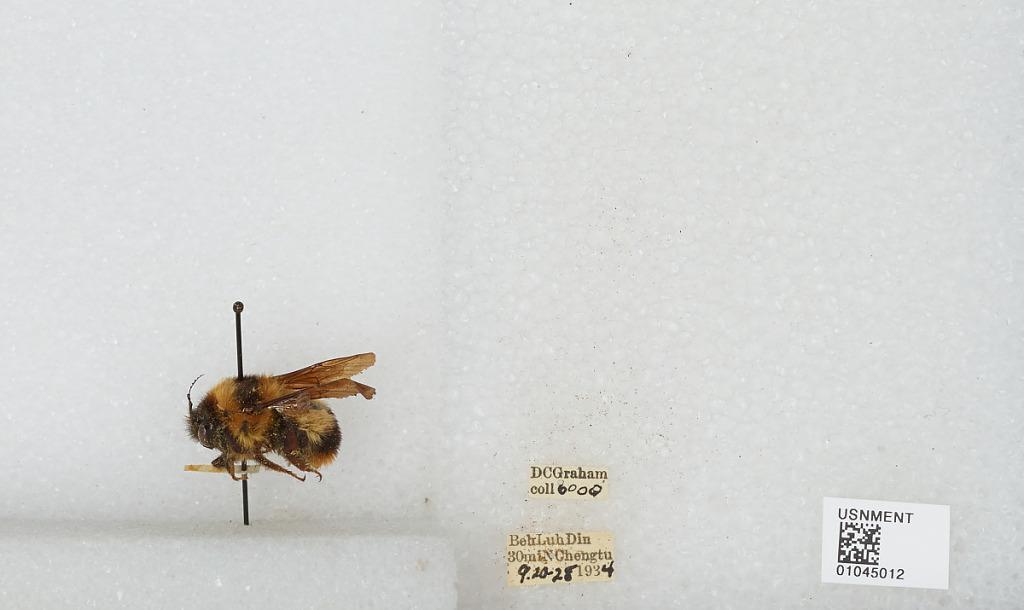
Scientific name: Bombus sp.
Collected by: D. Graham
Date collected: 1934-9-20
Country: China
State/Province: Sichuan
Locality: Beh Luh Din 30 miles North Chengdu